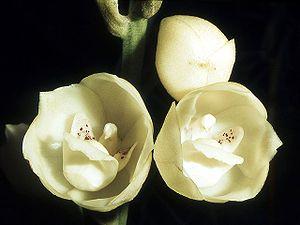
Peristeria est un genre d'orchidées terrestres comptant 11 espèces.